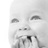
Emotion: happy